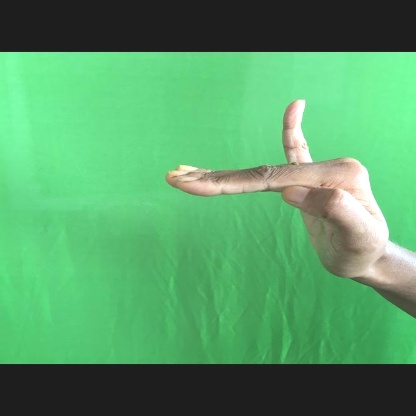
Mudra: Hamsapaksha